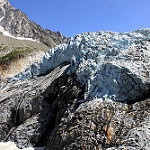
Label: glacier